Kendall Square Research

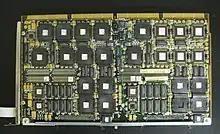
KSR2 ALLCACHE Processor, Router and Directory (APRD) board with two APRD cells

The KSR-1 processor was implemented as a four-chip set in 1.2 micrometer complementary metal–oxide–semiconductor (CMOS). These chips were: the cell execution unit, the floating point unit, the arithmetic logic unit, and the external I/O unit (XIO). The CEU handled instruction fetch (two per clock), and all operations involving memory, such as loads and stores. 40-bit addresses were used, going to full 64-bit addresses later. The integer unit had 32, 64-bit-wide registers. The floating point unit is discussed below. The XIO had the capacity of 30 MB/s throughput to I/O devices. It included 64 control and data registers.